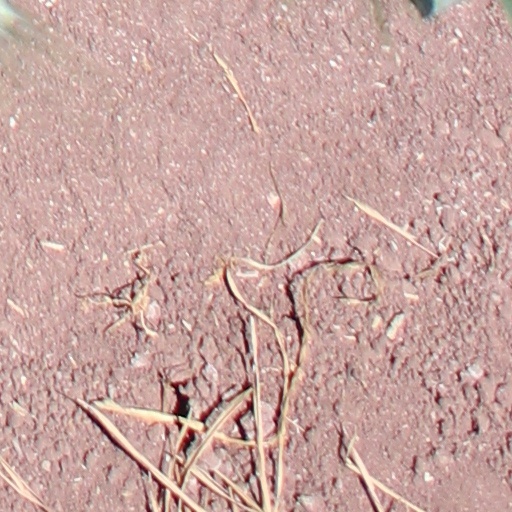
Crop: wheat